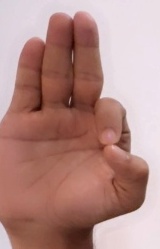
ASL sign: F